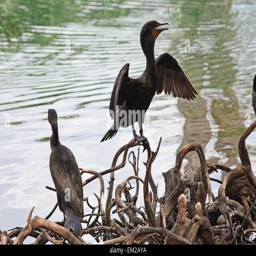
cormorant drying its wings in the breeze